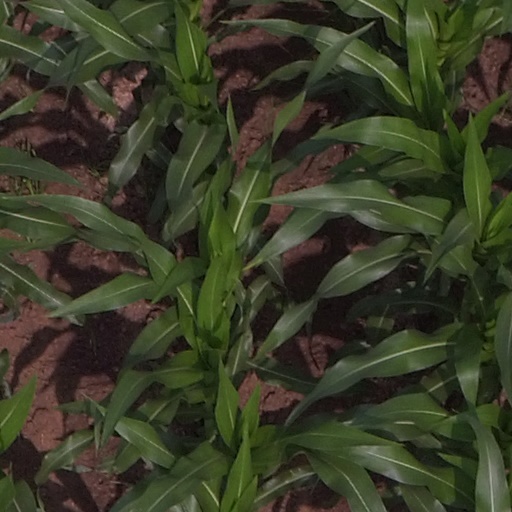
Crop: maize; corn